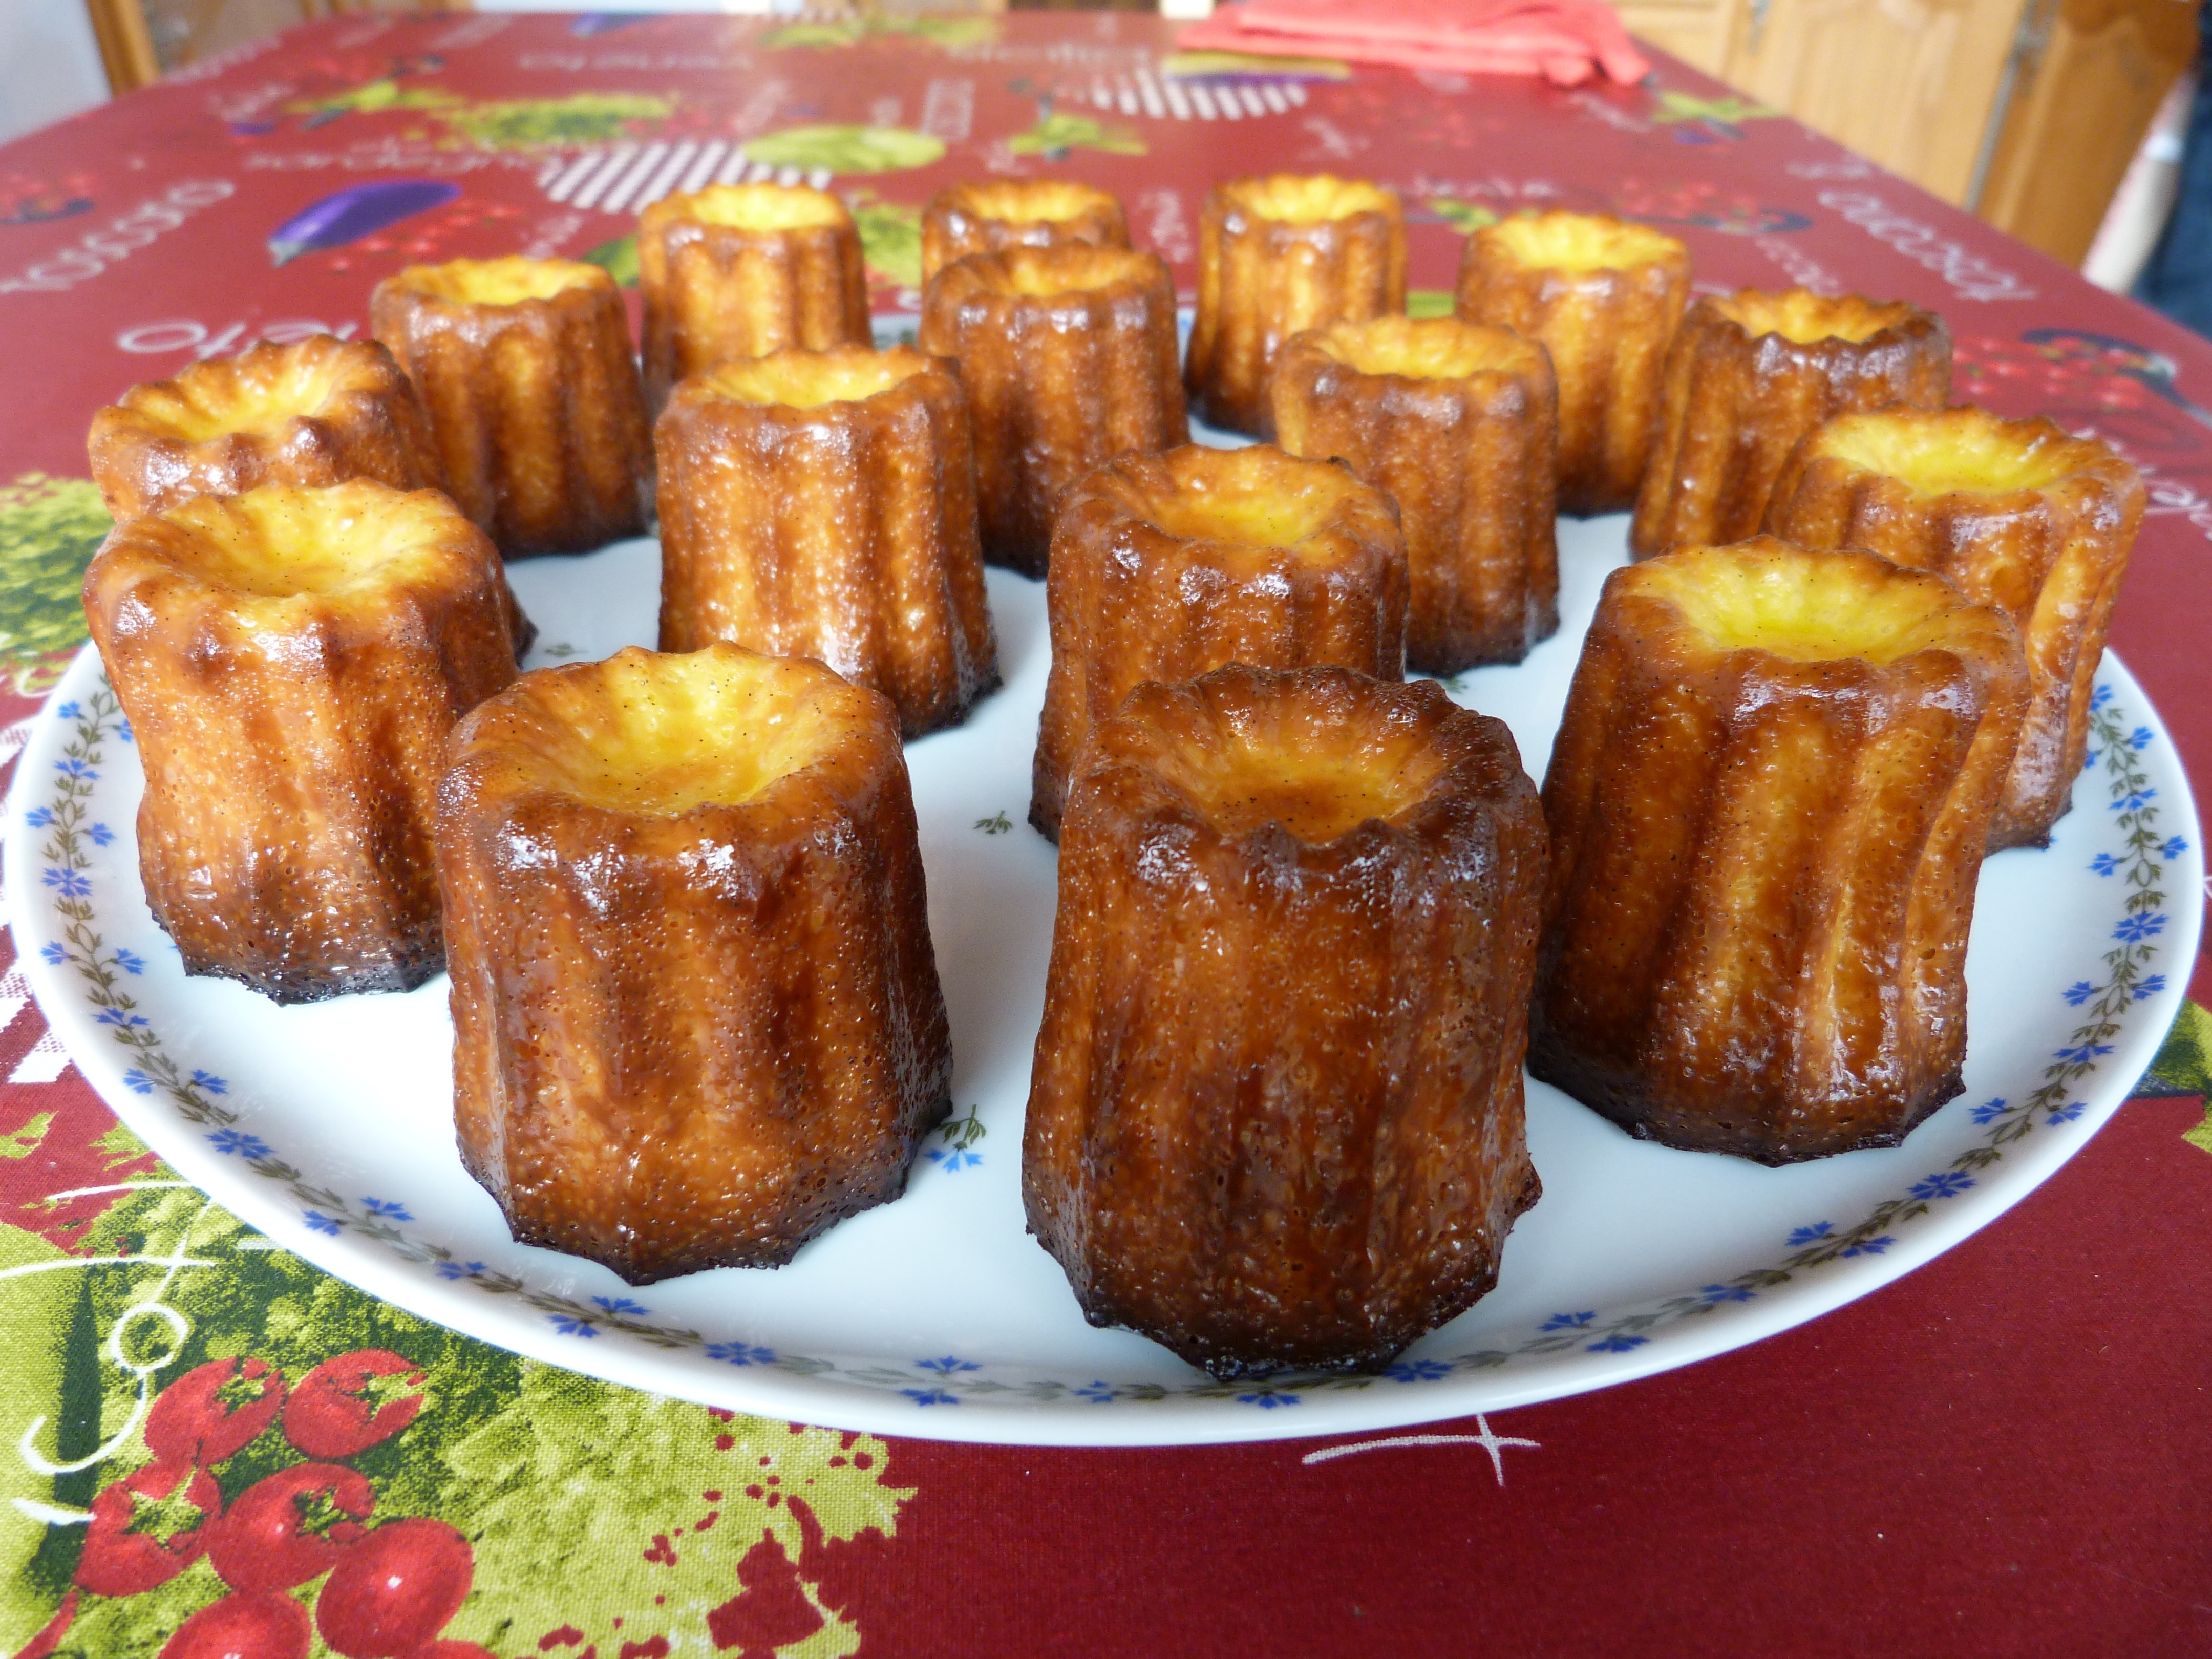
dish, food, produce, baking, dessert, cuisine, pastry, asian food, baked goods, cakes, gluttony, fried food, bordeaux fluted